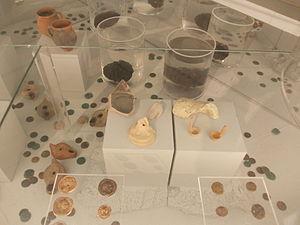
La fontaine d'Anna Perenna est une fontaine votive située à Rome, datant du IVe siècle av. J.-C.; dédiée au culte de la divinité romaine Anna Perenna, trouvée en 1999 et utilisée jusqu'au VIᵉ siècle.